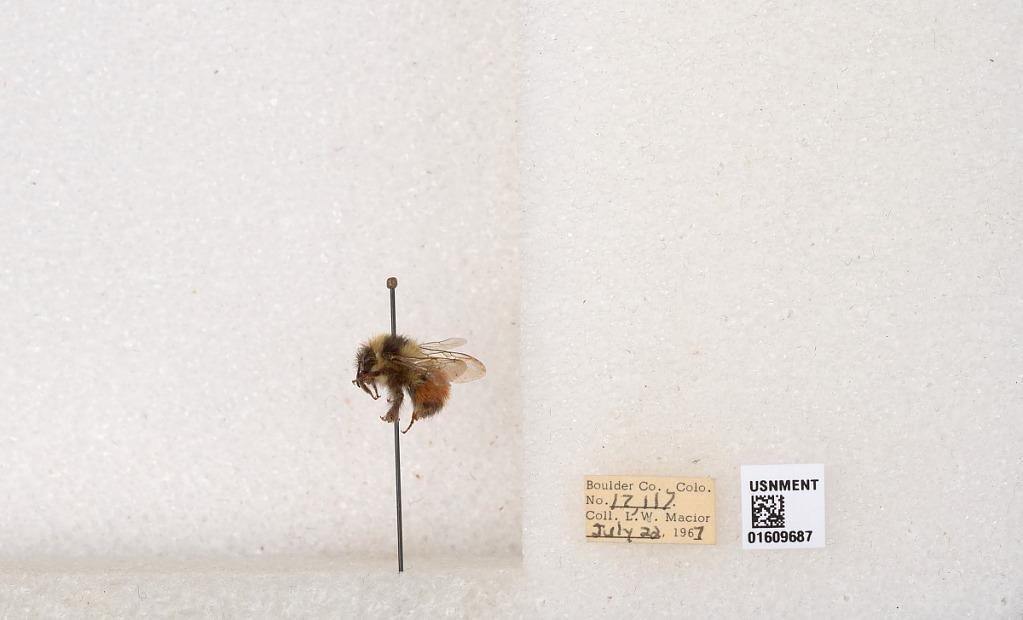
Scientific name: Bombus (Pyrobombus) sylvicola Kirby
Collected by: L. Macior
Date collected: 1967-7-22
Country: United States
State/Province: Colorado
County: Boulder
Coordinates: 40.0263, -105.3